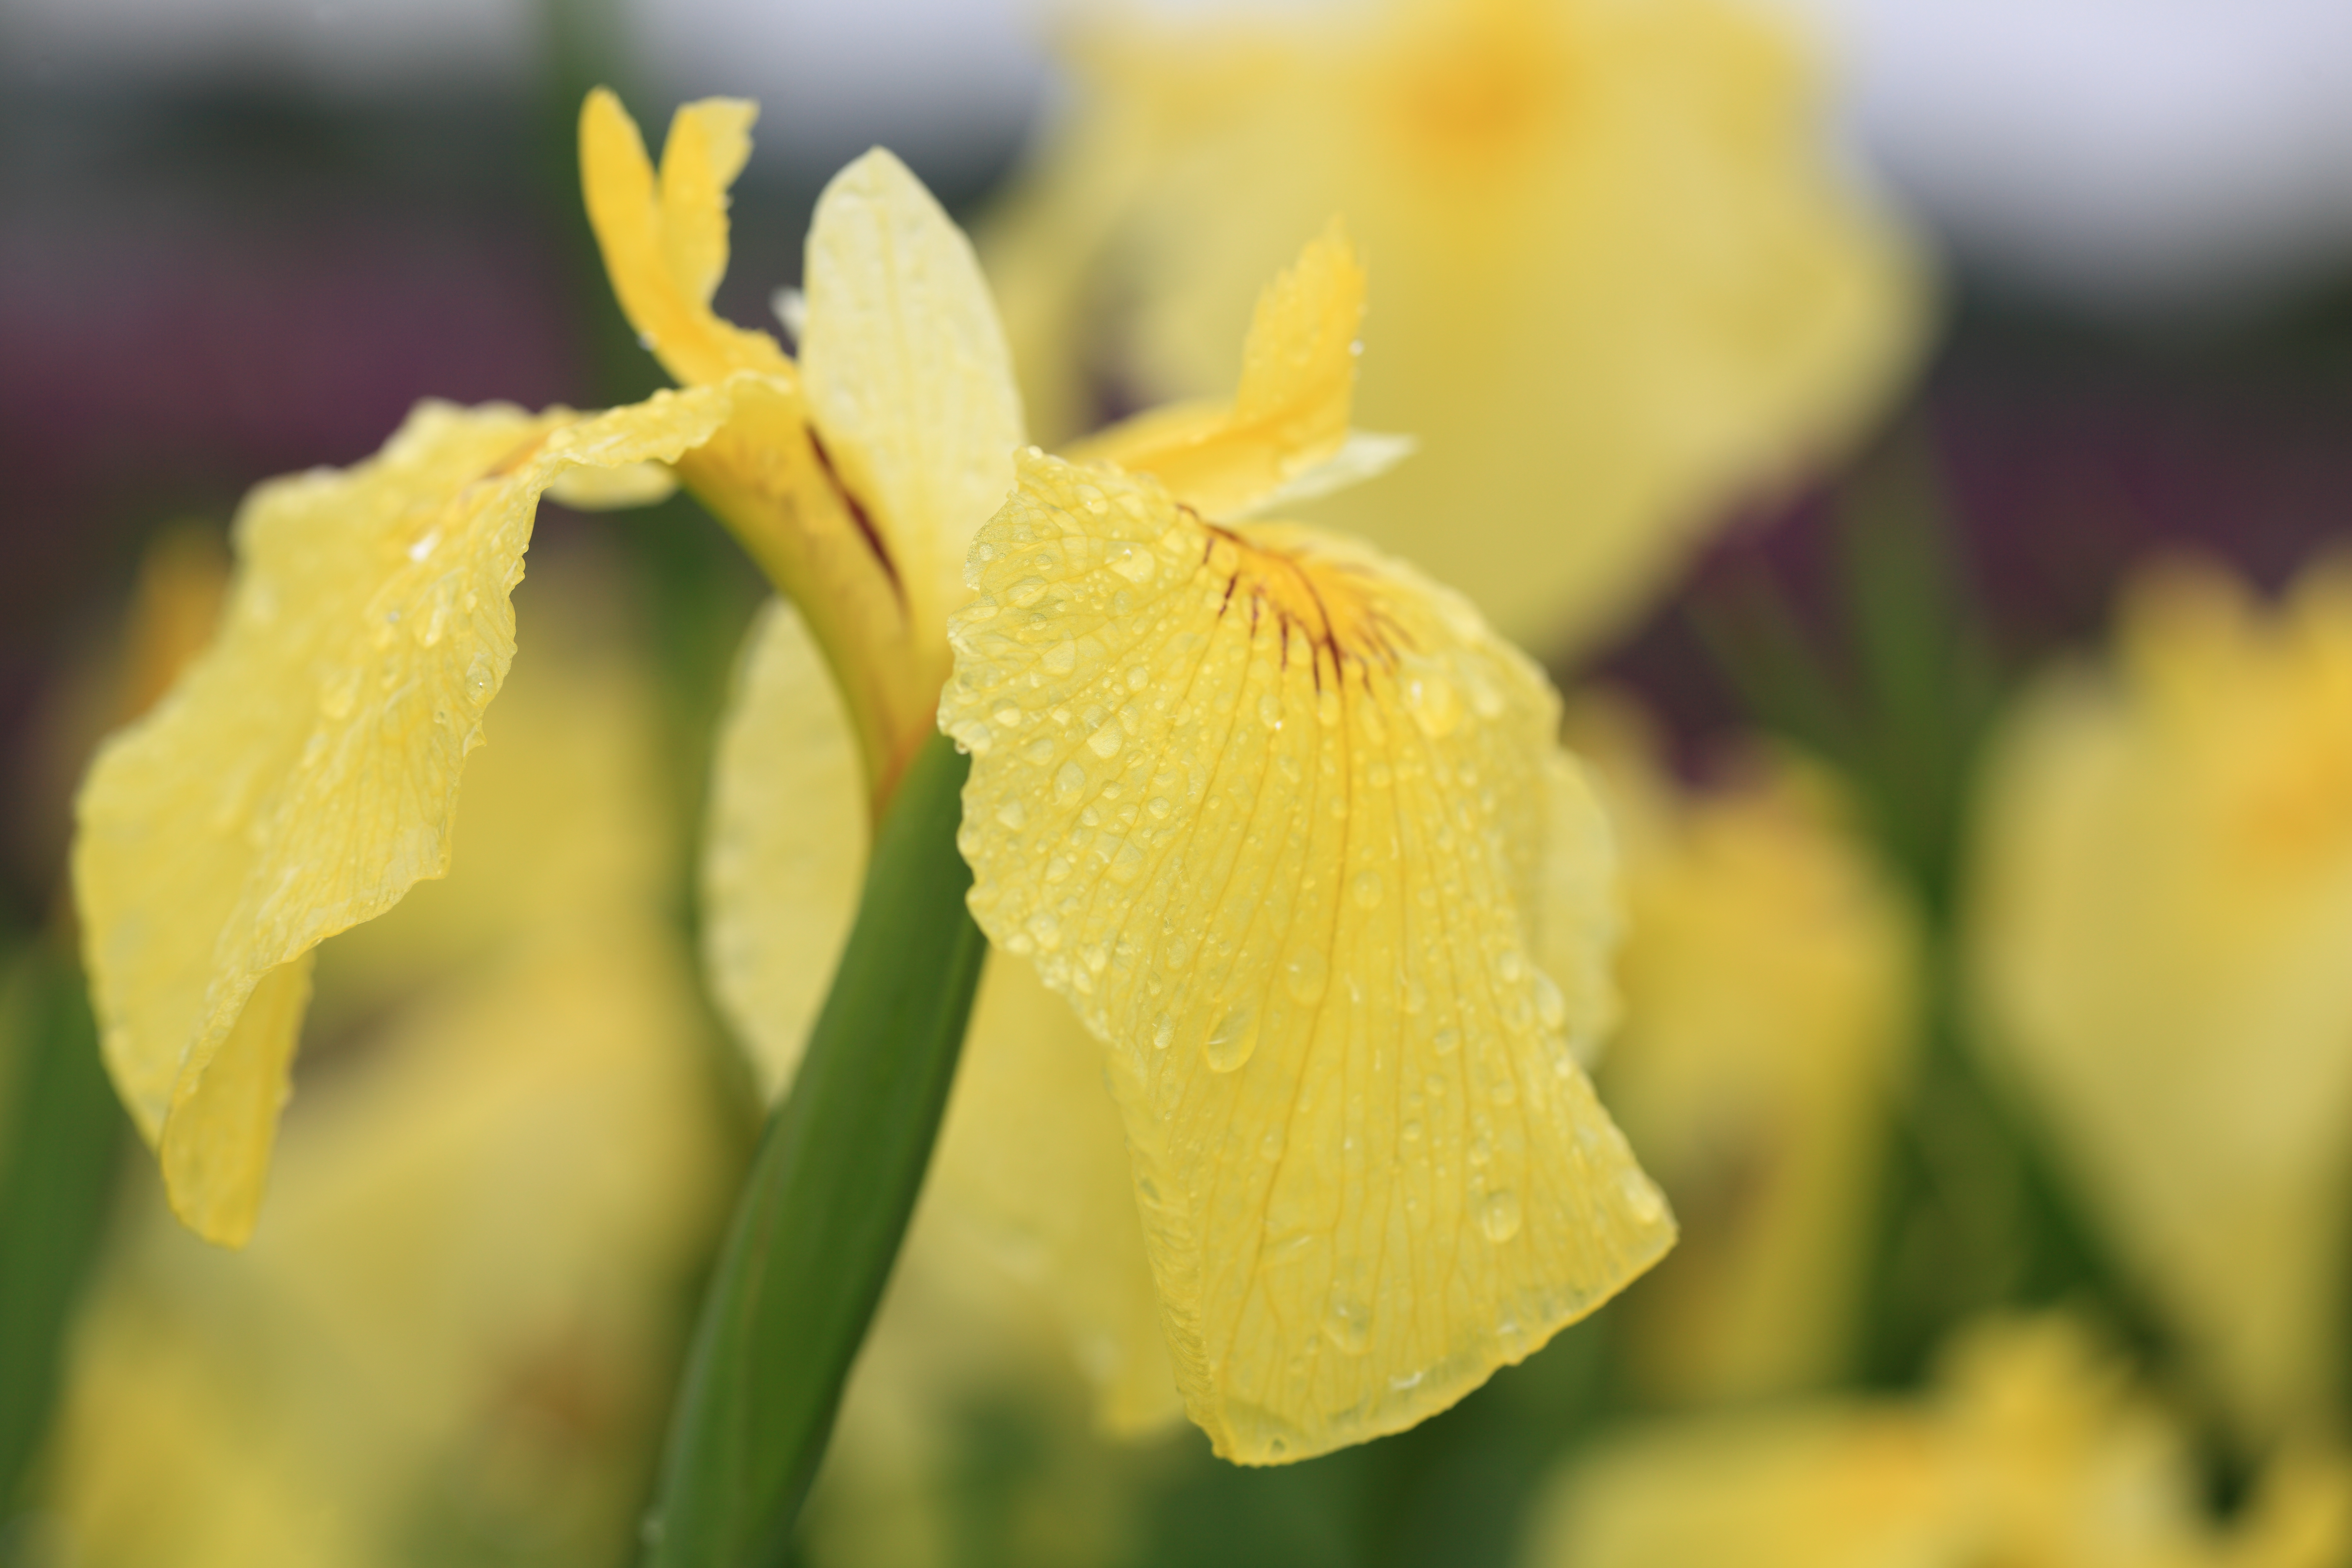
blossom, plant, flower, petal, high, botany, yellow, flora, wildflower, close up, iris, 5d, narcissus, hires, markii, hi, res, resolution, sanguinea, macro photography, flowering plant, plant stem, land plant